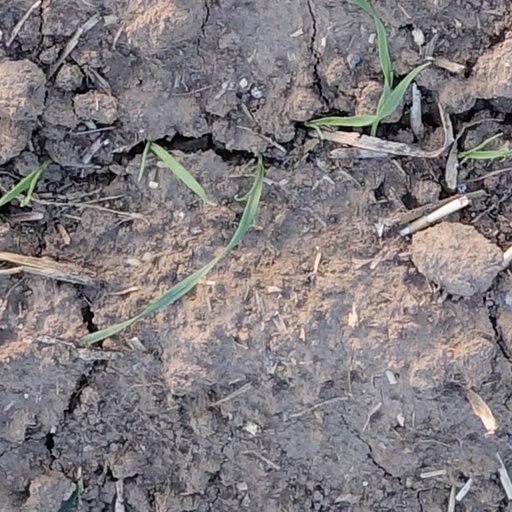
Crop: wheat